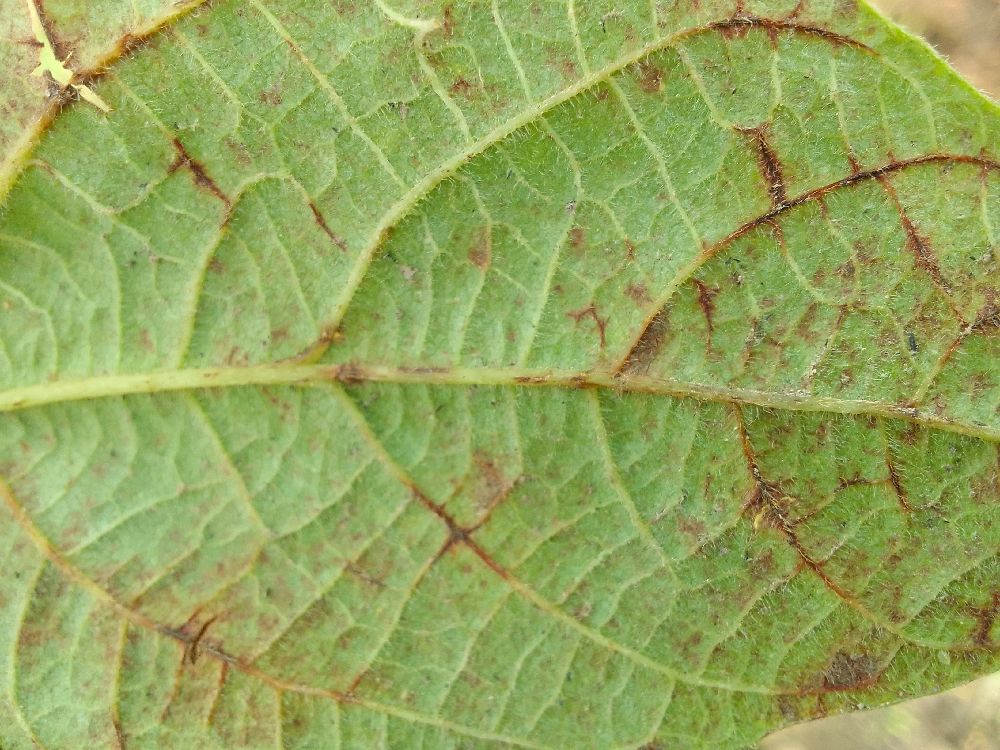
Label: anthracnose